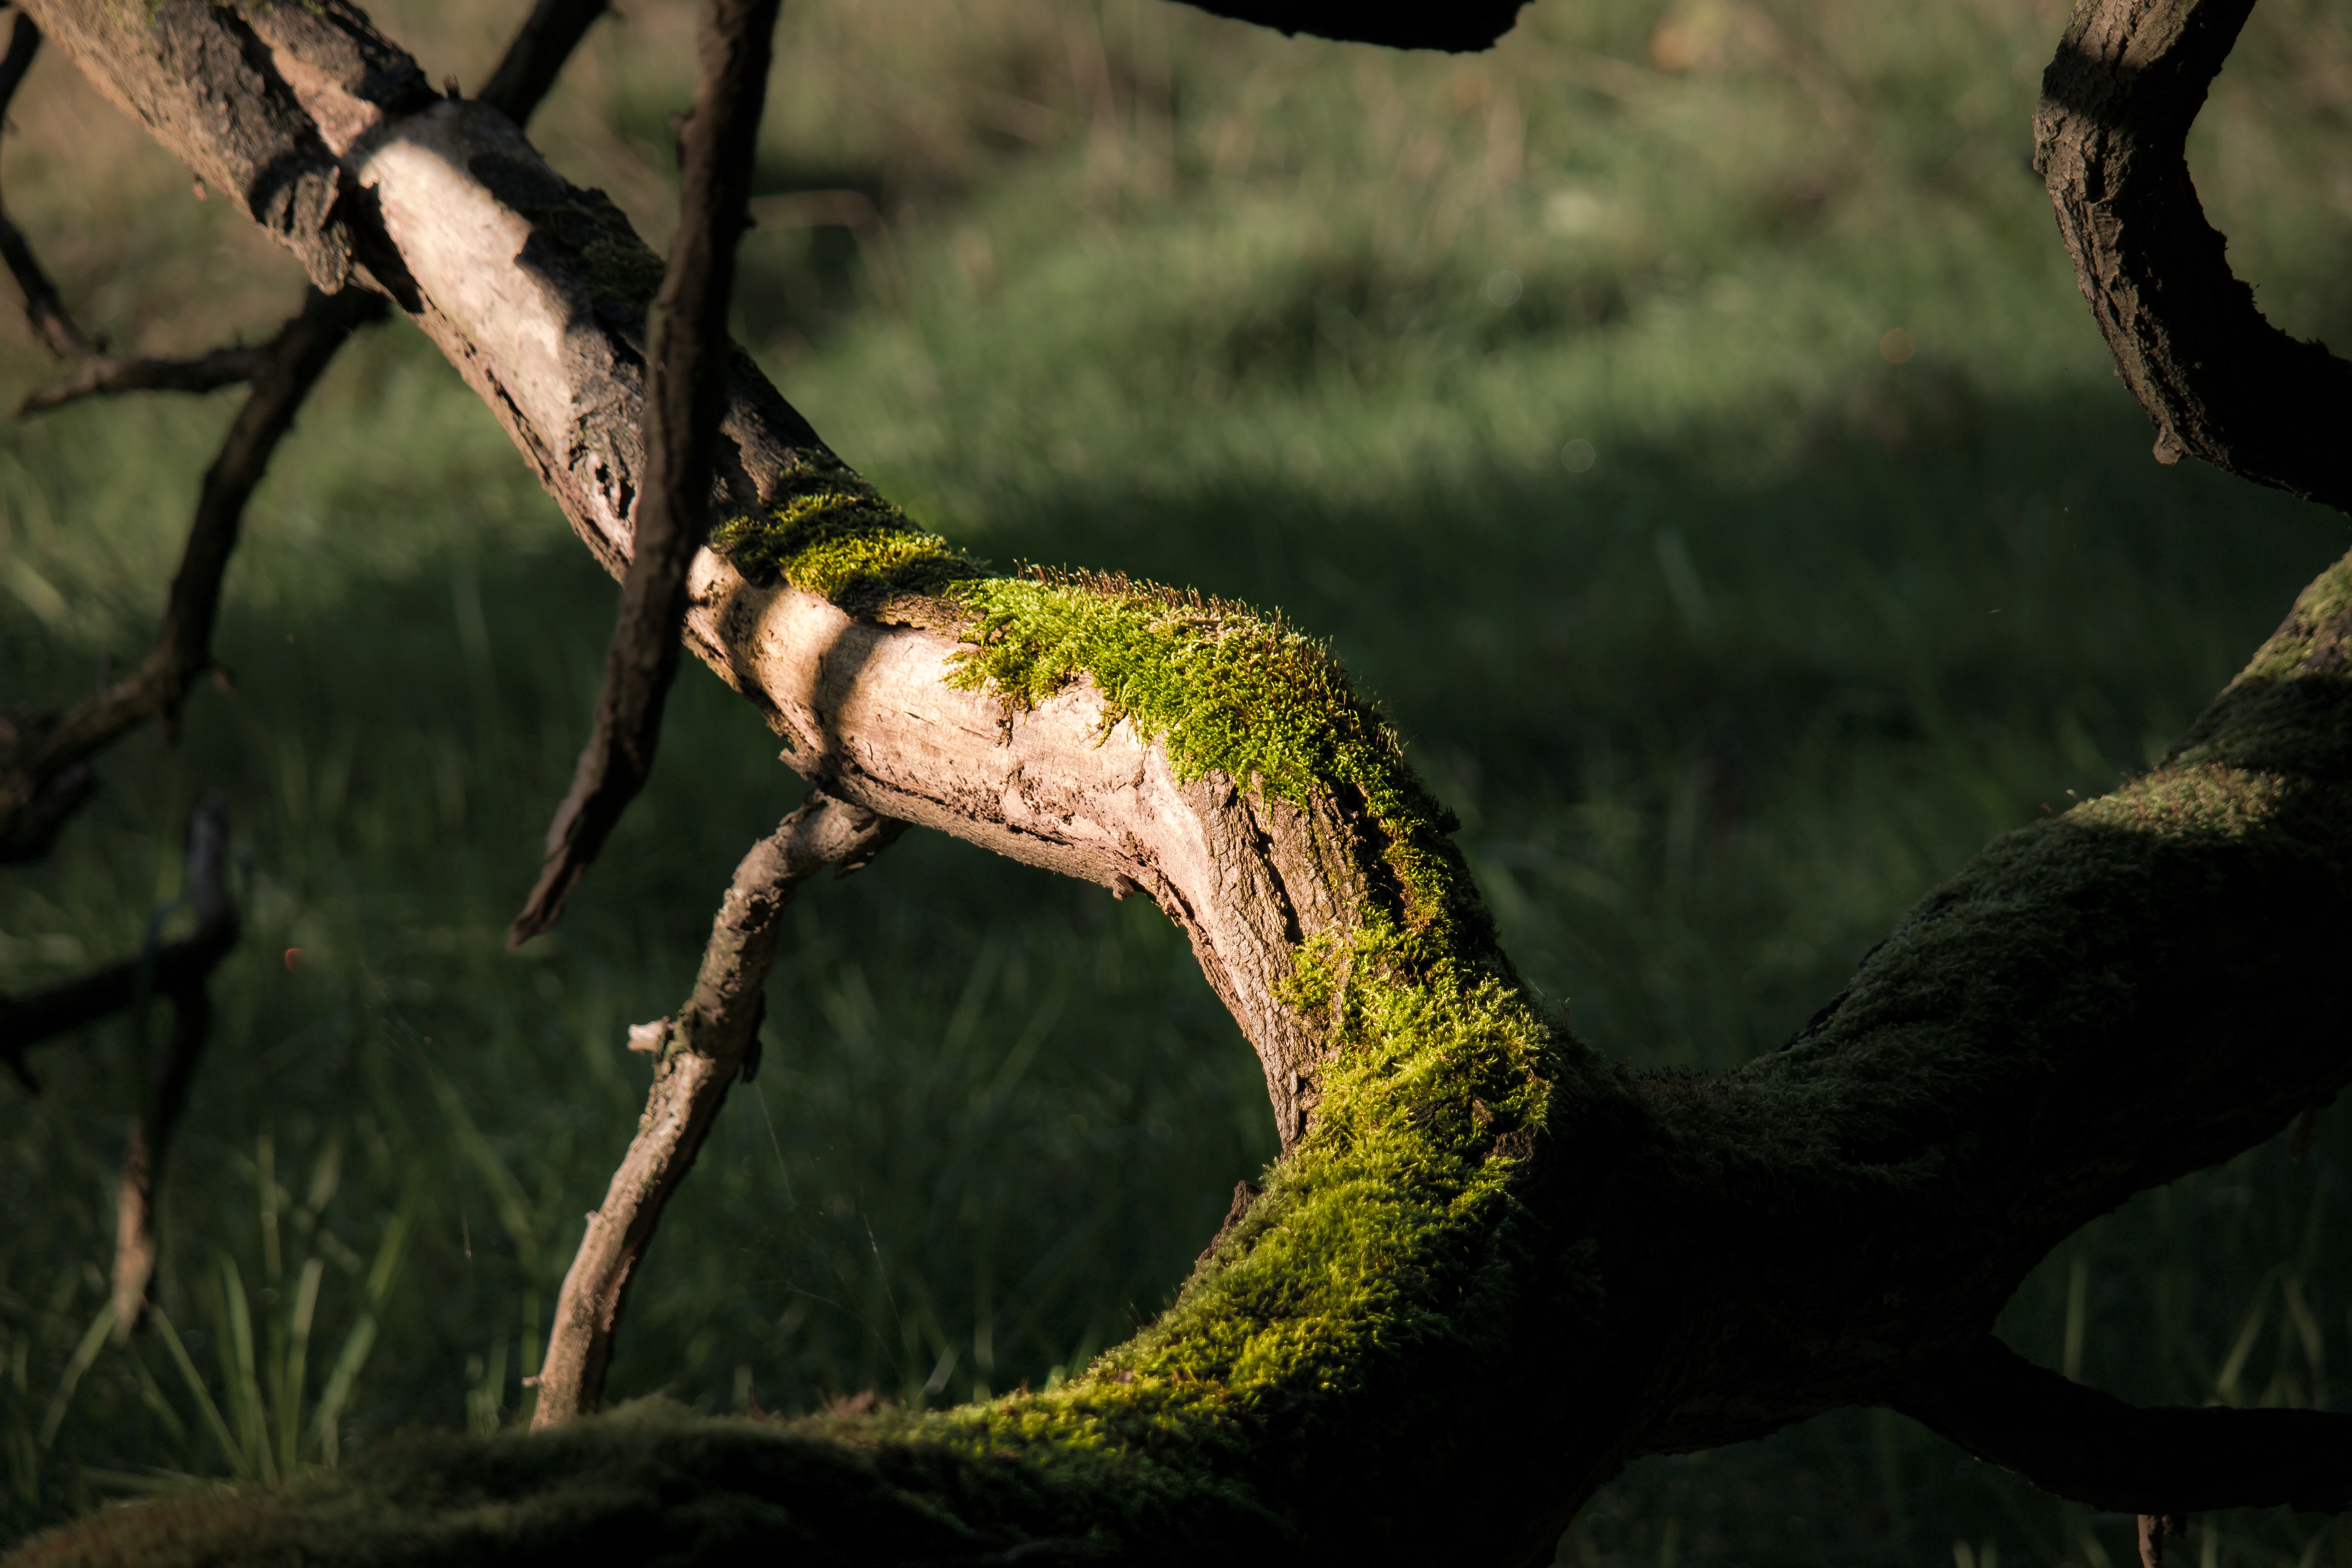
tree, nature, forest, branch, light, plant, wood, meadow, leaf, flower, old, mystical, moss, wildlife, log, green, jungle, autumn, shadow, botany, reptile, dead, flora, fauna, rainforest, branches, died, crooked, rot, gnarled, habitat, macro photography, morsch, dead plant, natural environment, scaled reptile